Marco Bizzarri

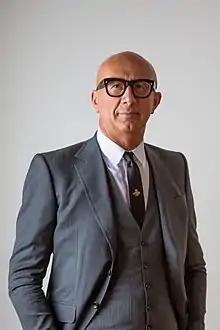
Bizzarri in 2018

Marco Bizzarri (born 19 August 1962) is an Italian business executive, president and CEO of Gucci since January 2015 till December 2023. He previously was president and CEO of Stella McCartney (2005–2009) and Bottega Veneta (2009–2014), and joined Kering's executive committee in 2012.